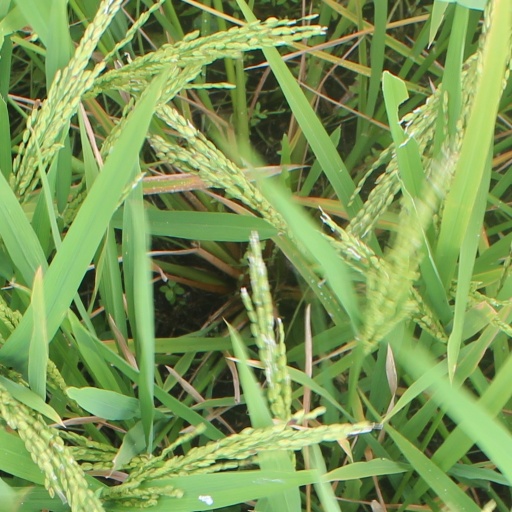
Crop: rice